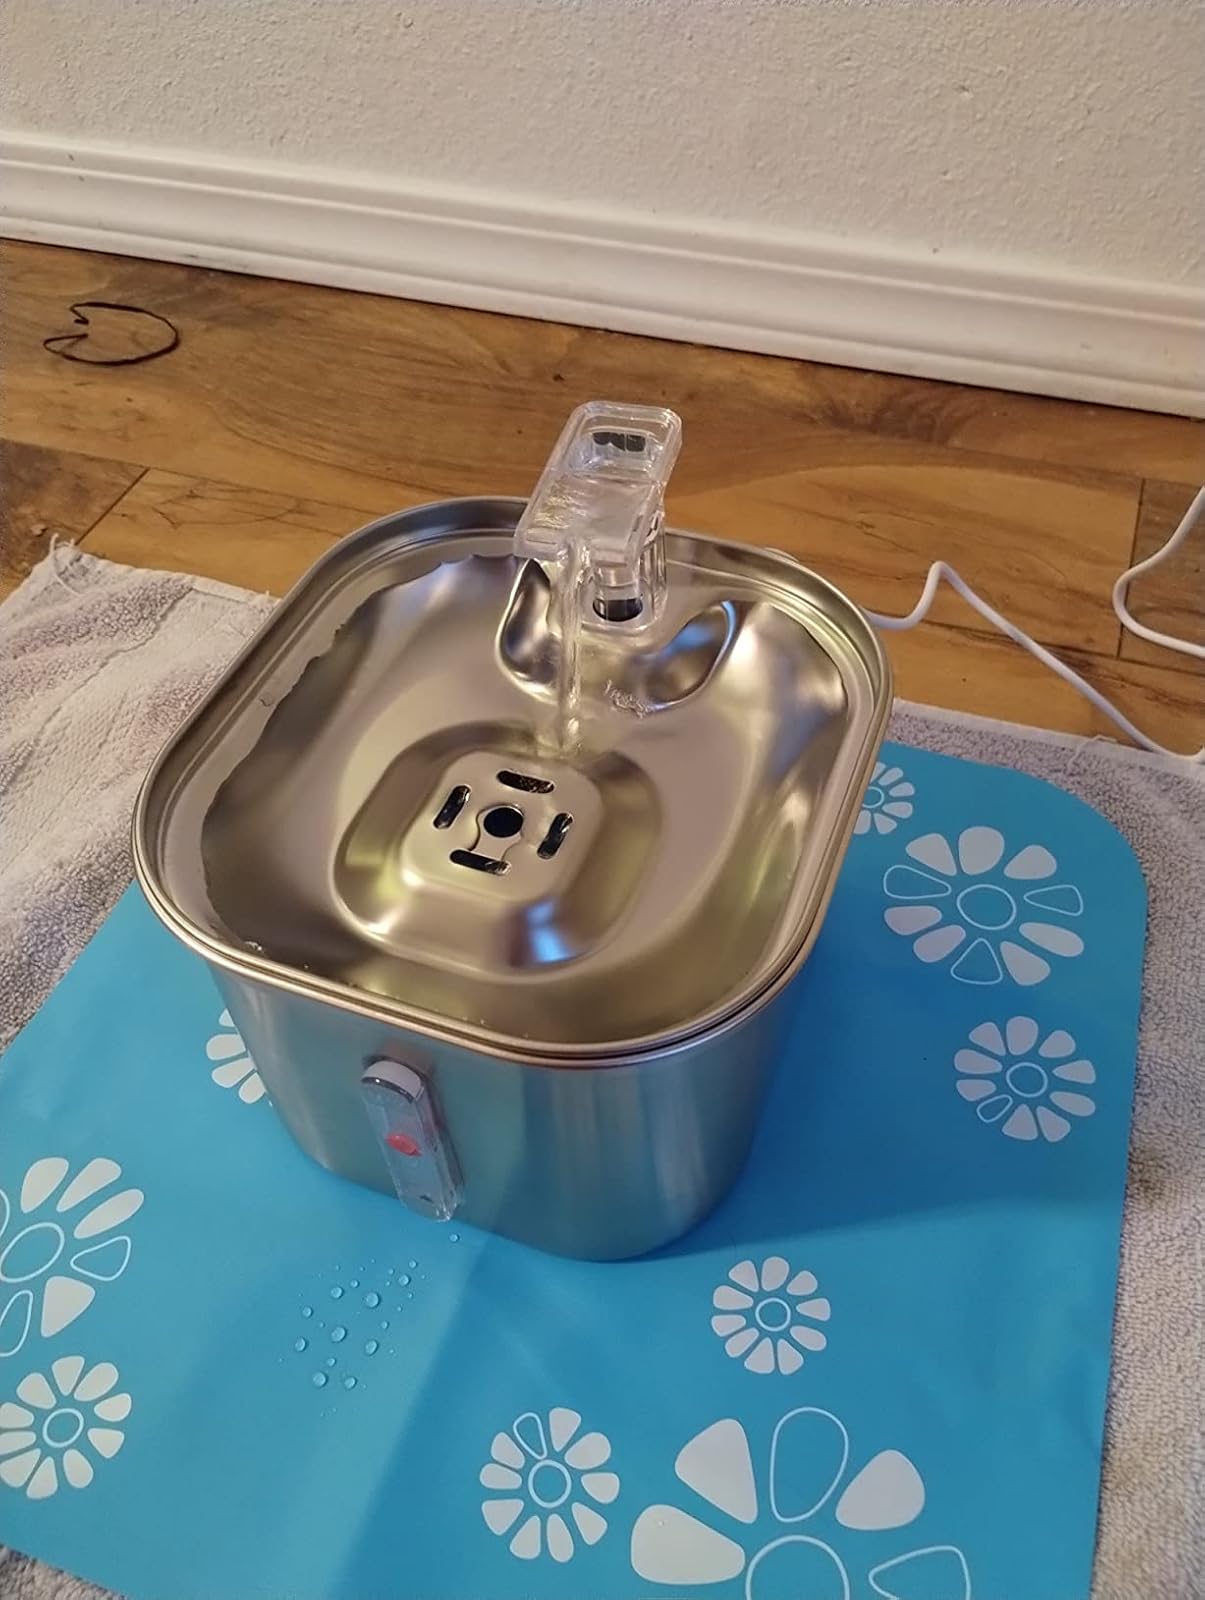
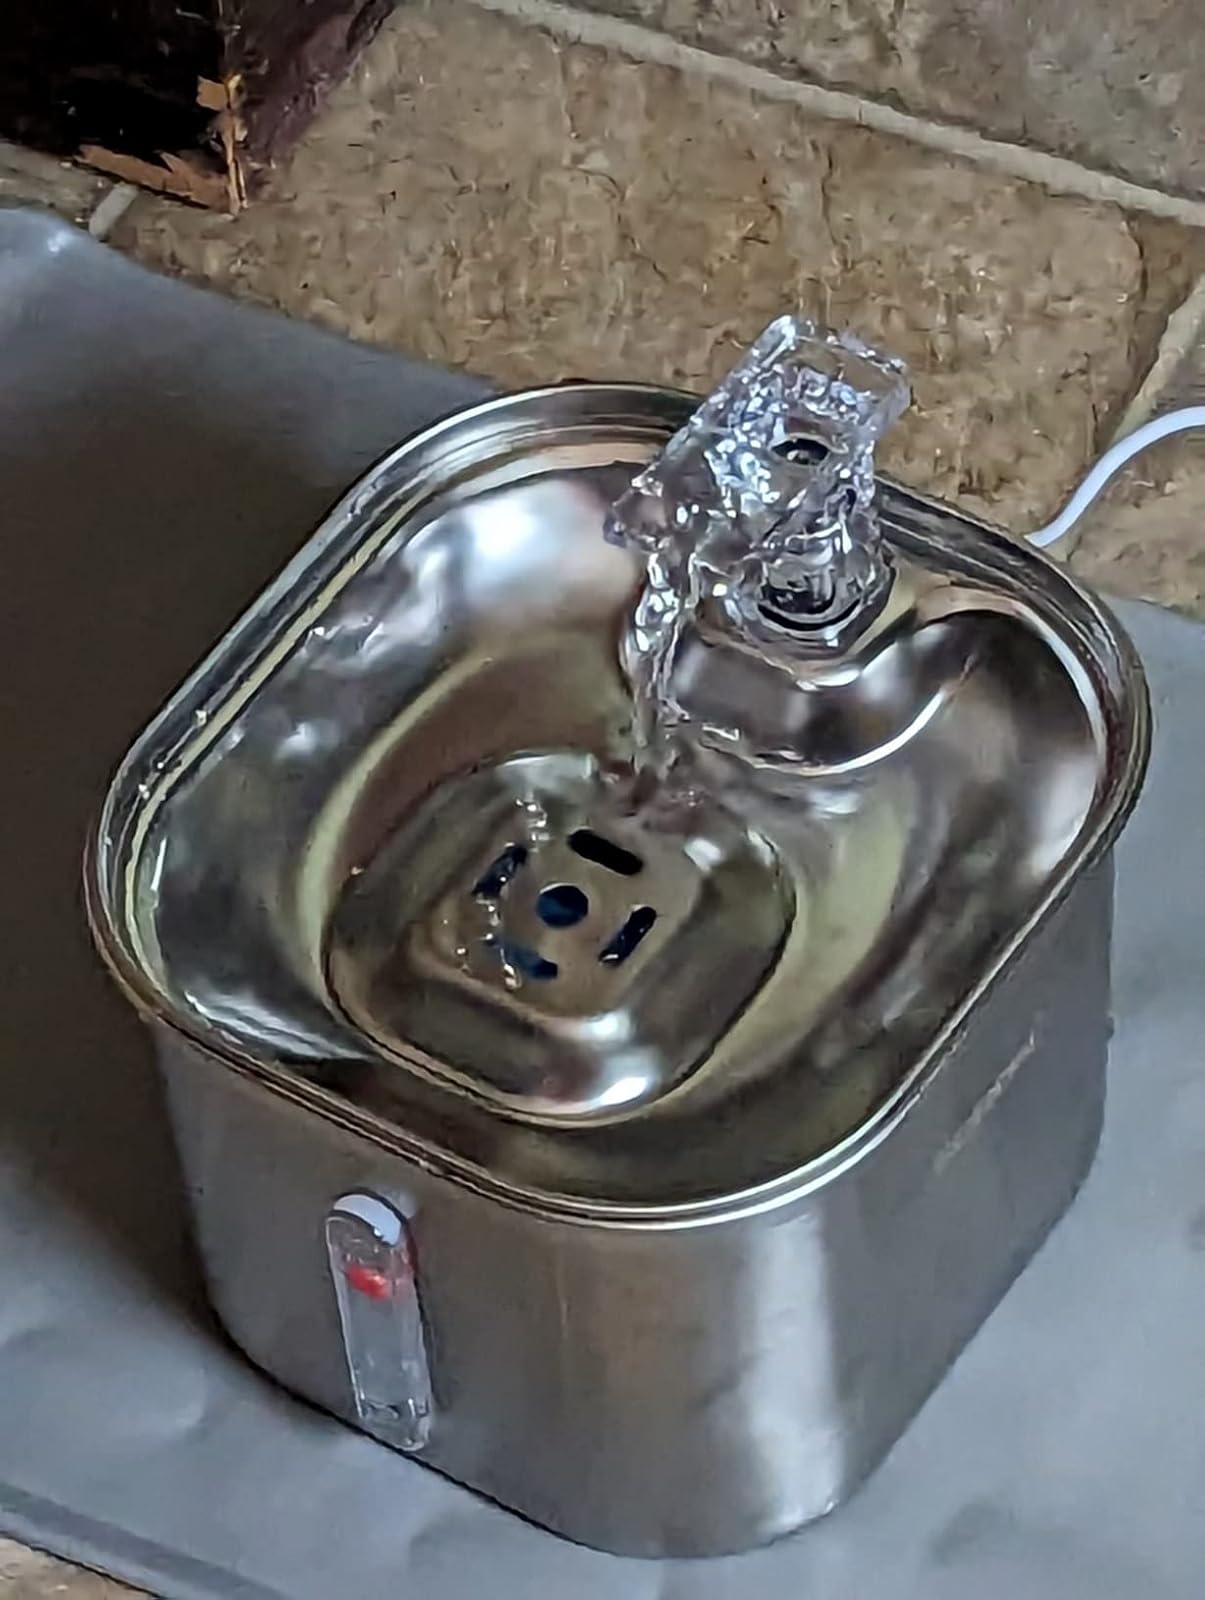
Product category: items_bowl
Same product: yes